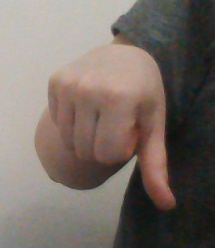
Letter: waw